Keith Jones (surgeon)

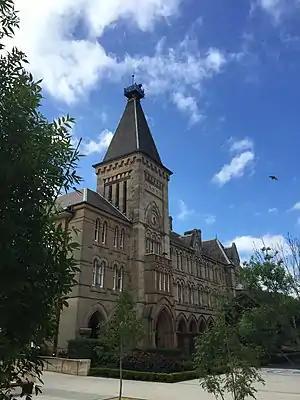
Newington College, Stanmore

After starting school in Mayfield Public School and Hamilton Public School while in Newcastle, Jones studied at Manly Public School and Croydon Public School. While studying at Ashfield Preparatory School, Jones earned a scholarship to Newington College in Stanmore, which he attended from 1924, where he showed talent in sport. In his early years, he played rugby union, cricket and athletics and he won annual awards for his academic merits. As a senior student he was a prefect, Dux of the College, champion of the 880 yards and hurdles races and was captain of the 1st XV Rugby team. During this time, he broke records, including the New South Wales junior 880 yards record in 1929. He also won awards for mathematics and chemistry.